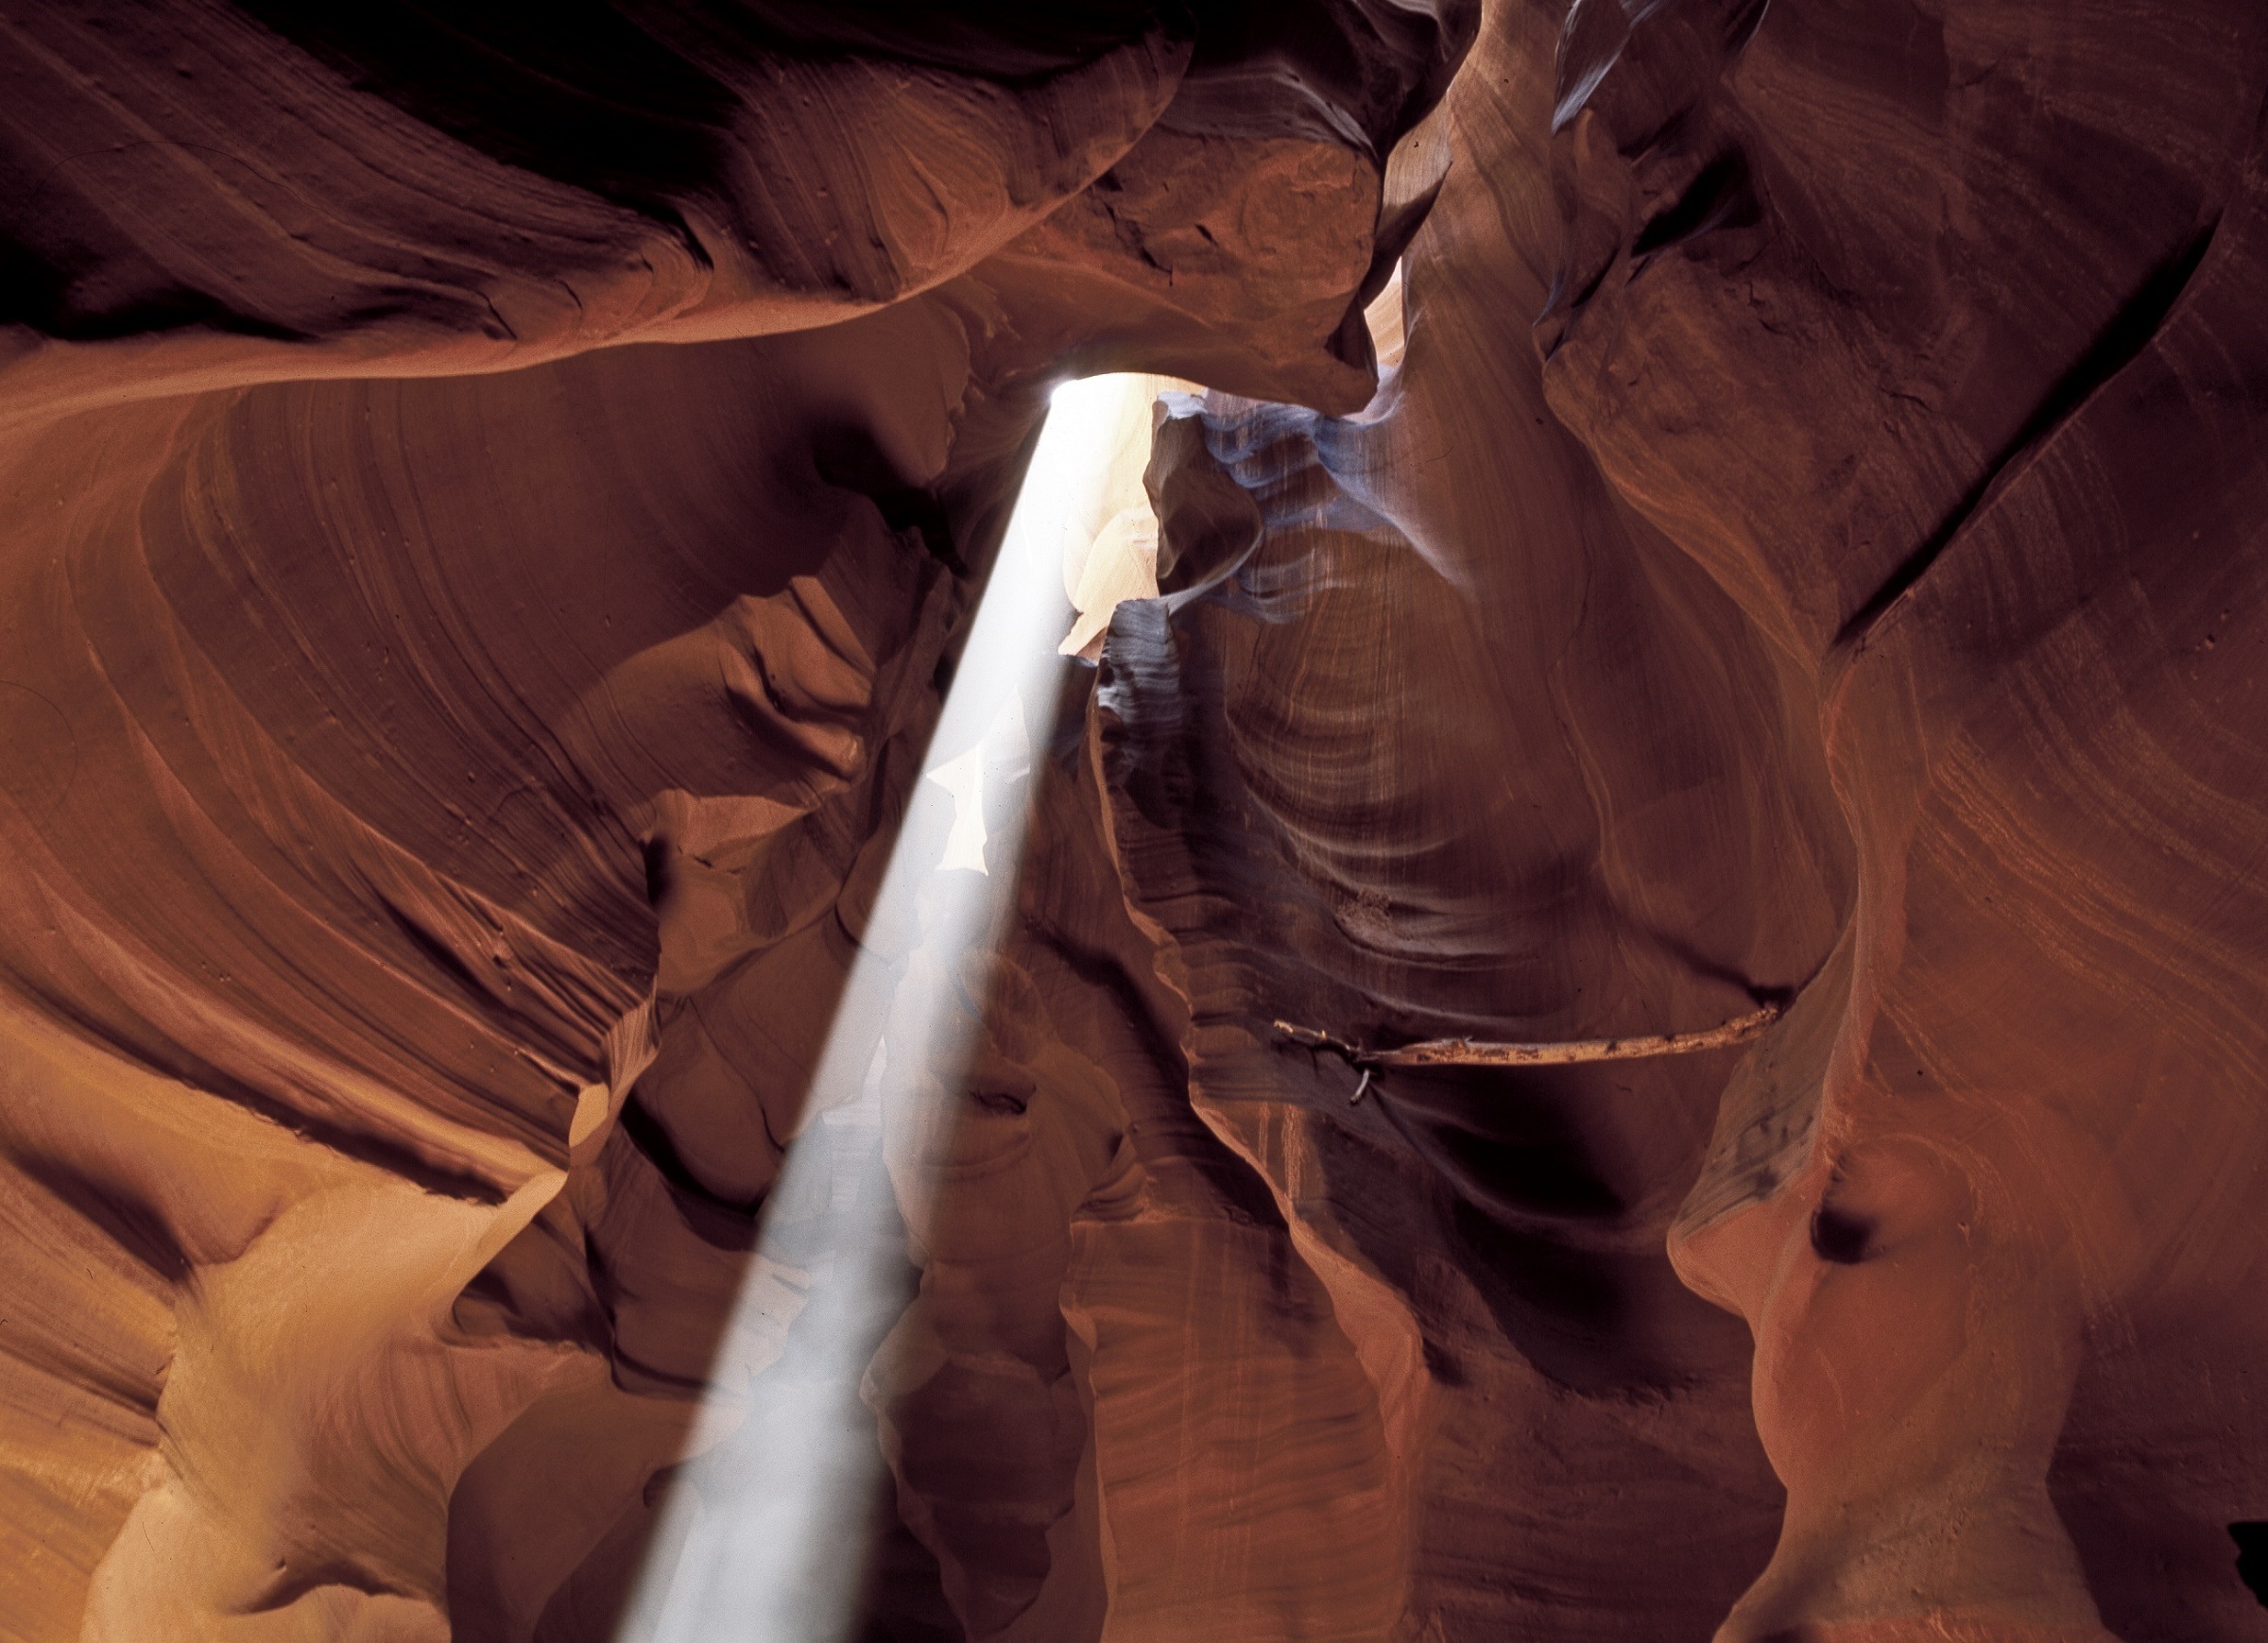
rock, wilderness, light, wood, desert, sandstone, stone, beam, formation, usa, page, arizona, geology, temple, carving, slot, southwest, slot canyon, light shaft